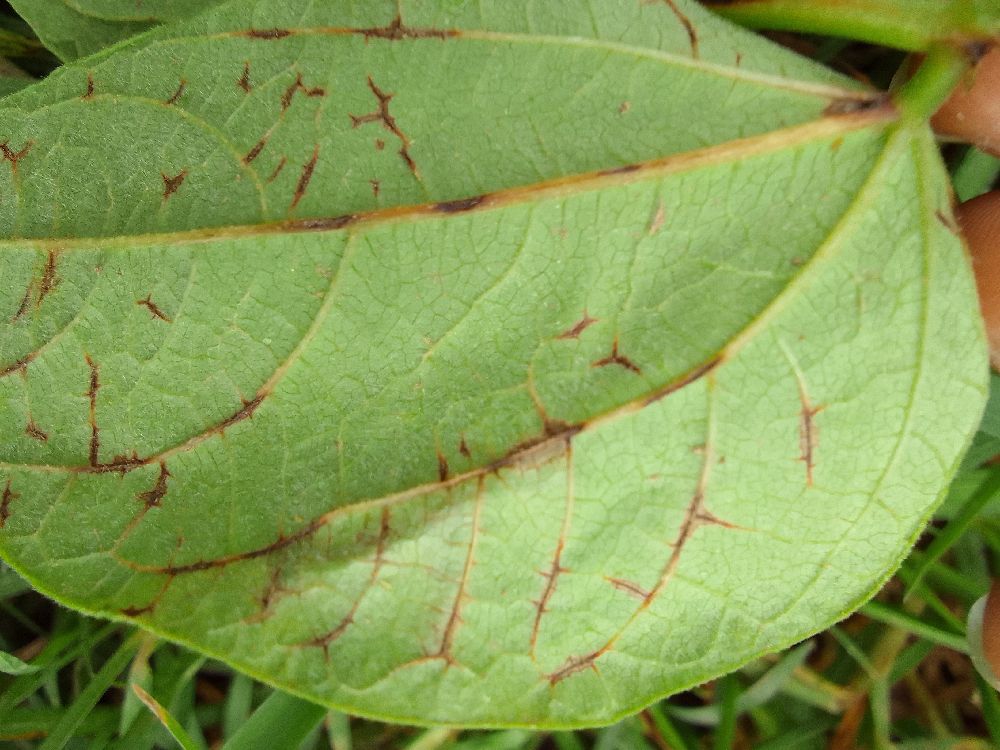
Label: anthracnose